Expedition 50

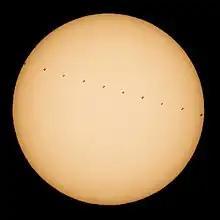
The ISS as seen from California transiting the Sun on December 17, 2016

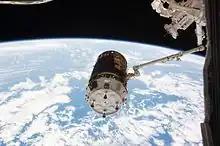
HTV-6 grappled by the ISS robotic arm December 13, 2016

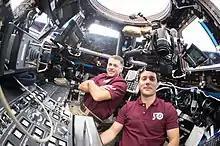
Expedition 50 crewmembers Pesquet ("right") and Kimbrough ("left") in the ISS Cupola, December 2016

Robert S. Kimbrough, Andrei Borisenko and Sergey Ryzhikov transferred from Expedition 49. Expedition 50 began upon the departure of Soyuz MS-01 on October 28, 2016 and was concluded upon the departure of Soyuz MS-02 on April 10, 2017. The crew of Soyuz MS-03 were transferred to Expedition 51.